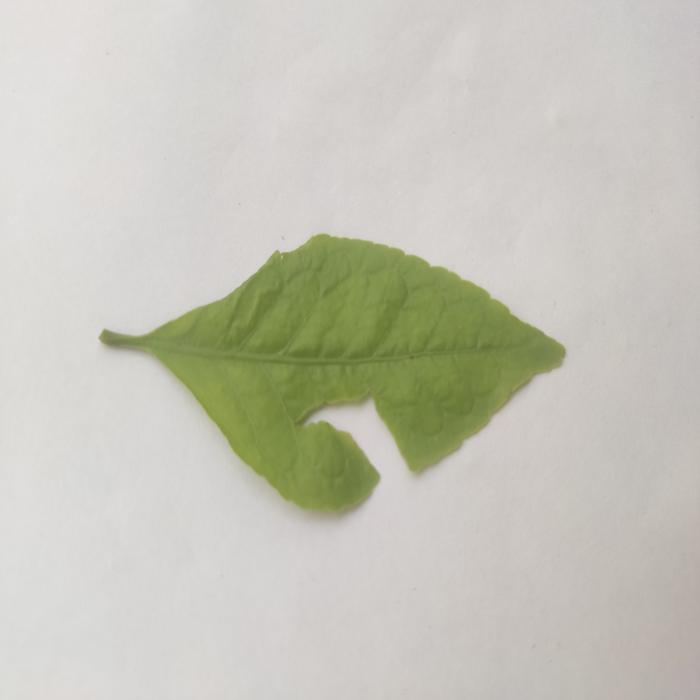
Crop: Aegle Marmelos
Leaf condition: Cercospora_Leaf